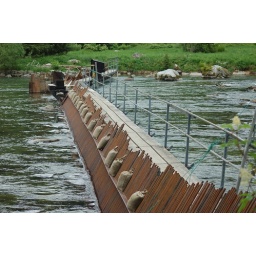
A person stands out in the center platform to count the salmon on the Chilkoot river